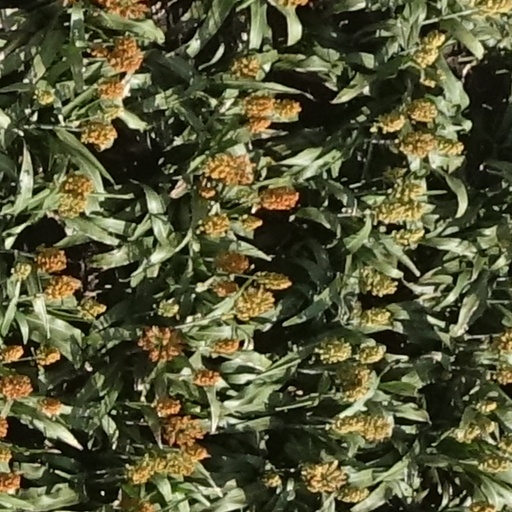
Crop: sorghum